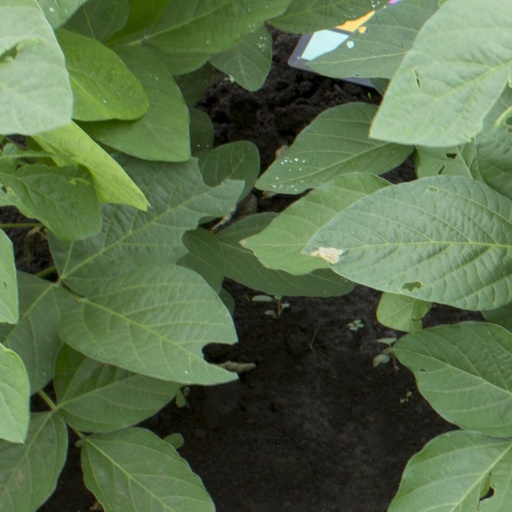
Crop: soybean